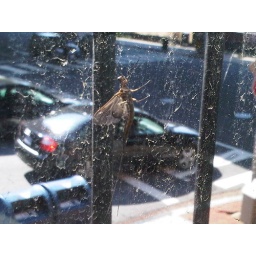
Mayfly on Caivis office window in June